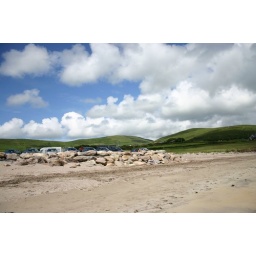
Found a Windows XP default wall paper in Sleahead, Dingle Peninsula